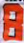
Number: 8